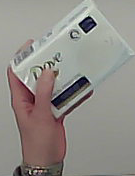
Product: dove_soap